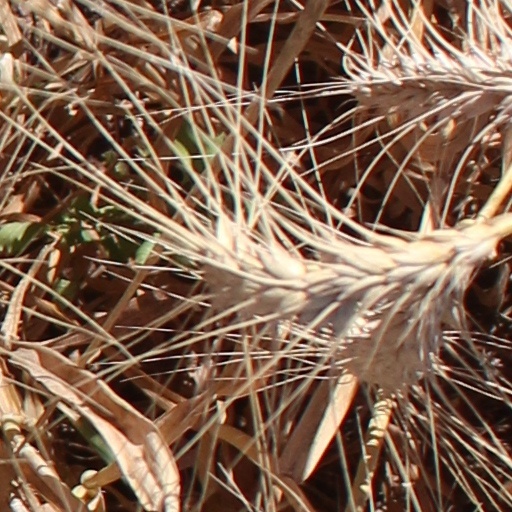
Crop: wheat